Penang Hokkien

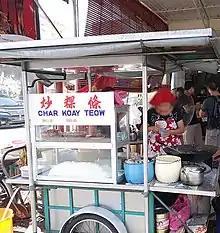
A Char Koay Teow stall. An example of how a Penangite writes Penang Hokkien using ad hoc methods.

The Hokkien Language Association of Penang ("Persatuan Bahasa Hokkien Pulau Pinang"; 庇能福建話協會) is one such organisation which promotes the language's usage and revitalisation. Through their Speak Hokkien Campaign they promote a Tâi-lô based system modified to suit the phonology of Penang Hokkien and its loanwords. This system is used throughout this article and its features are detailed below.